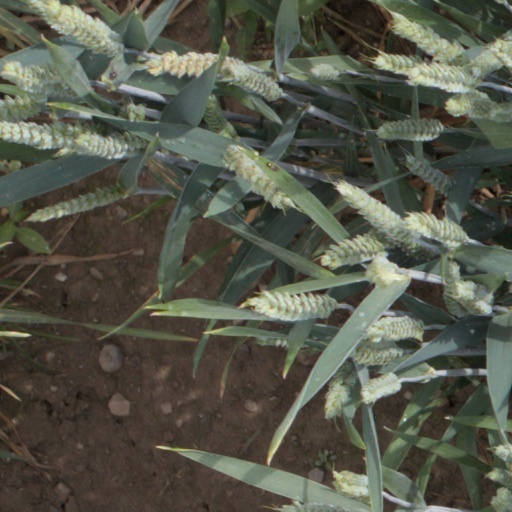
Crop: wheat